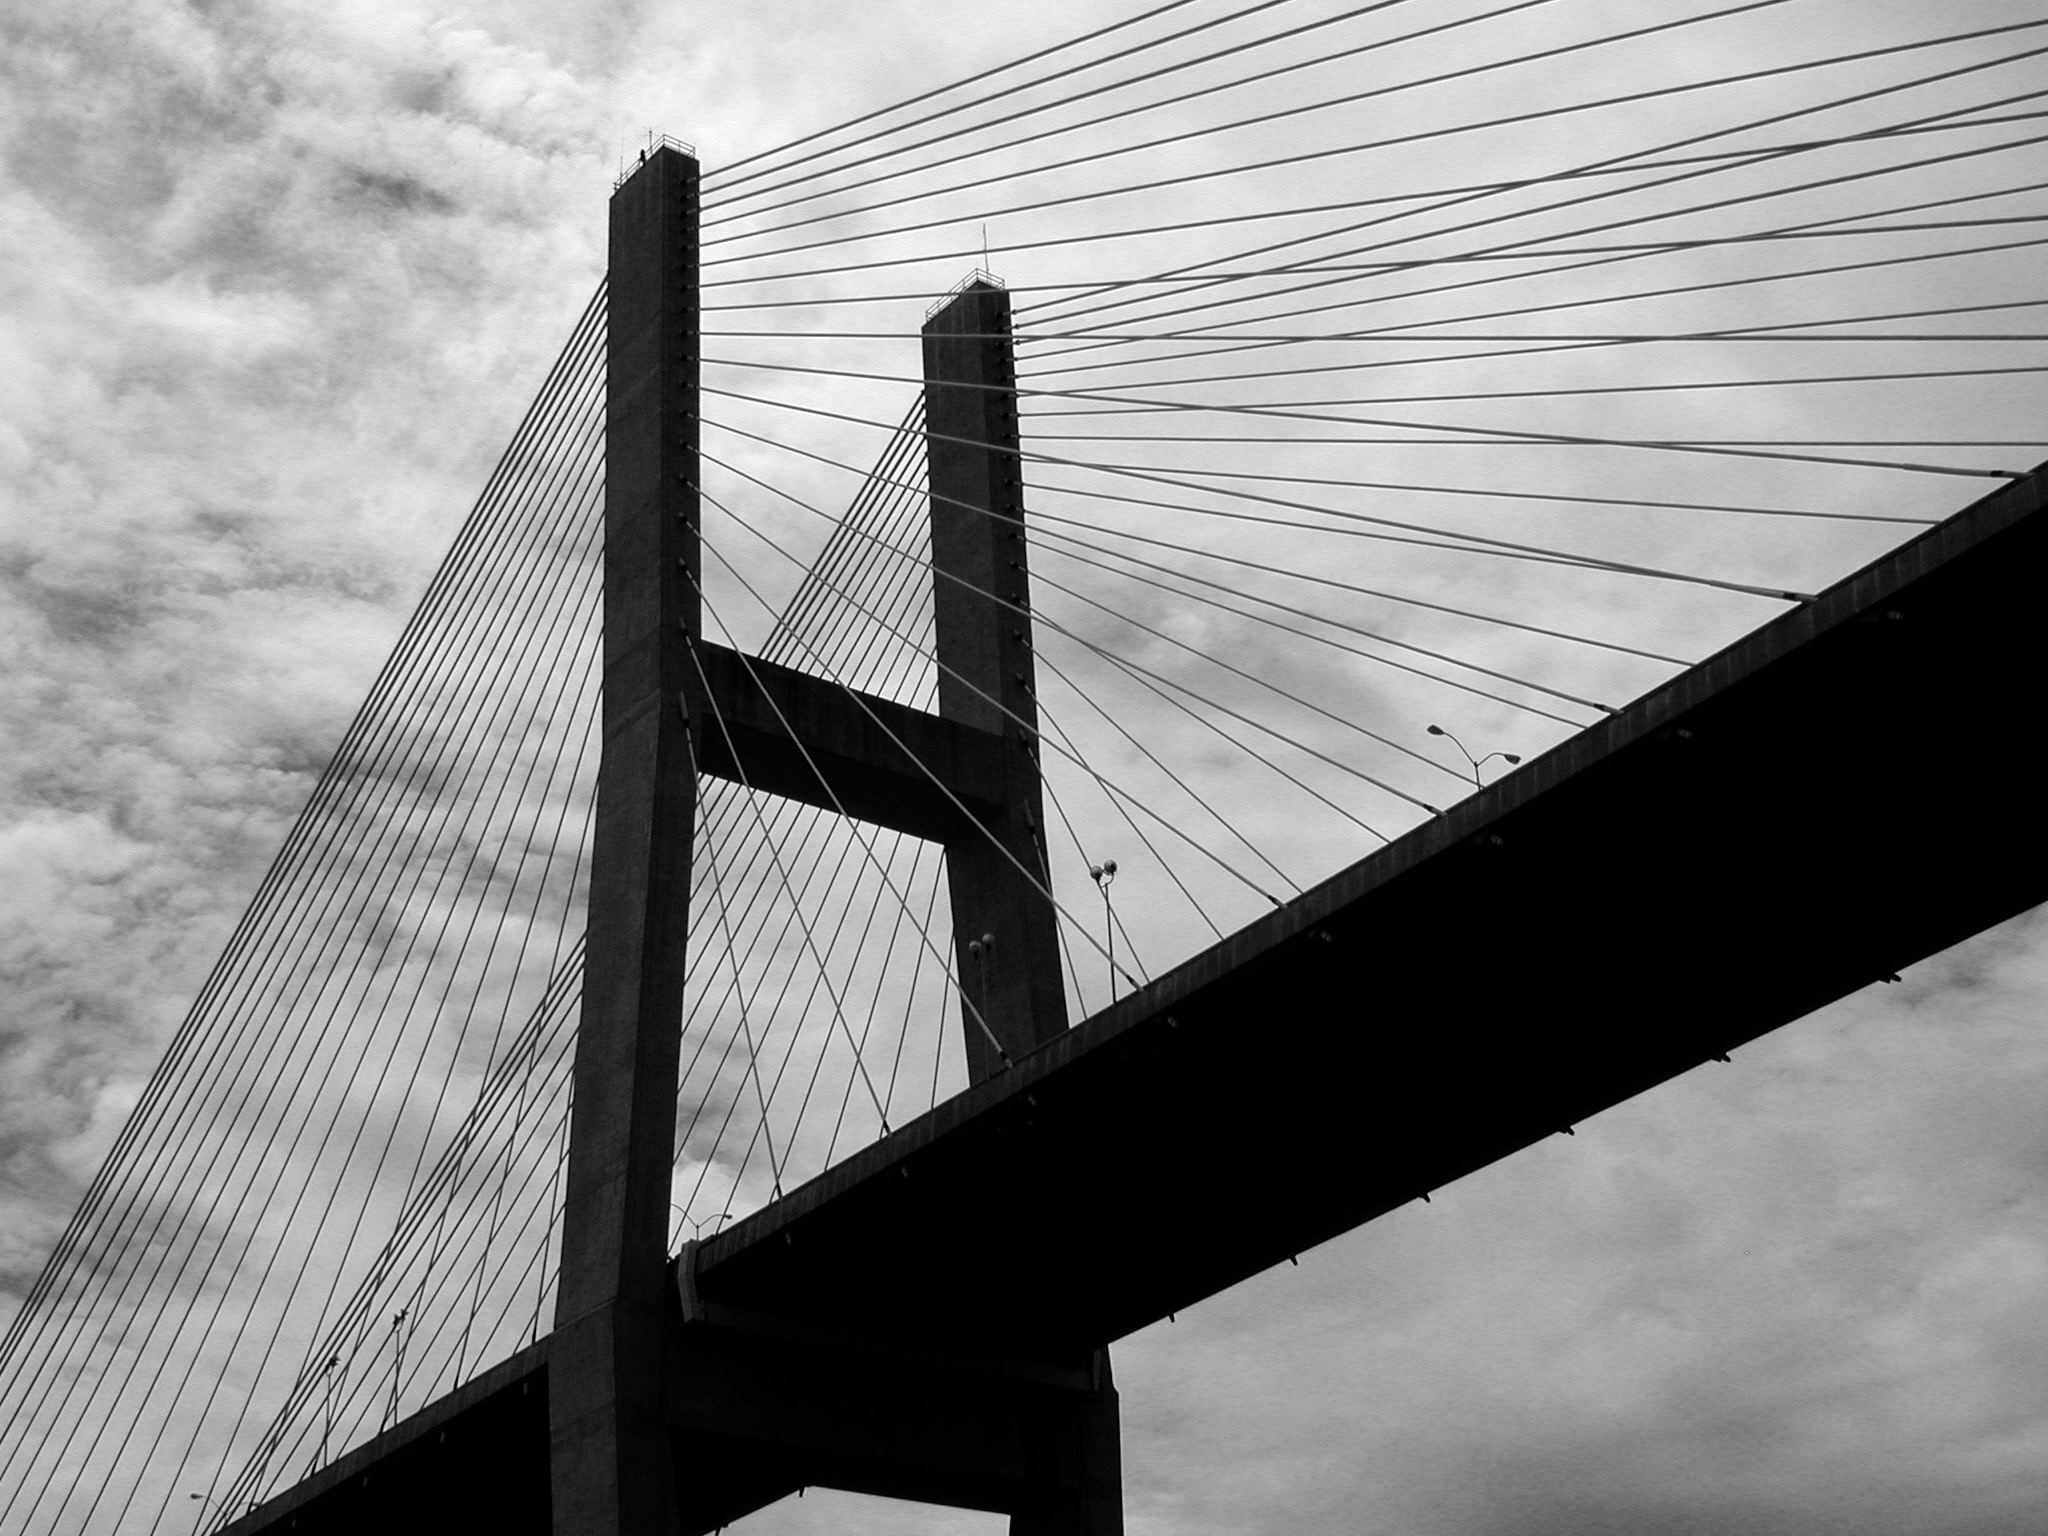
landscape, water, black and white, architecture, structure, sky, road, white, bridge, city, skyscraper, river, steel, line, high, scenic, usa, america, landmark, suspension, black, monochrome, symmetry, span, shape, high up, bridge span, monochrome photography